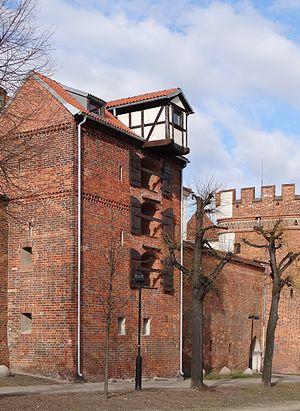
Tour de Grue de Toruń - l'une des neuf tours défensives encore existantes situées à travers les murs de la ville sur le site Toruń.